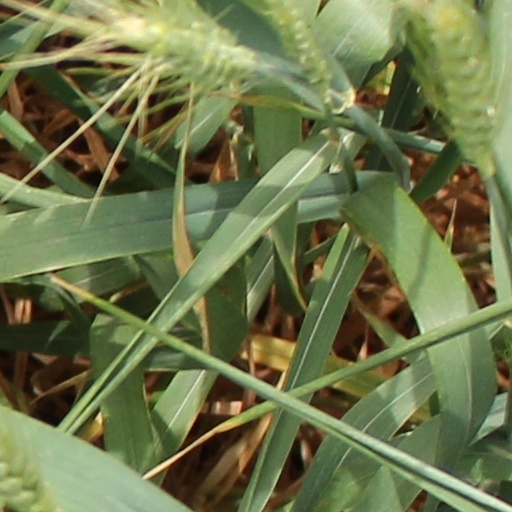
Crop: wheat